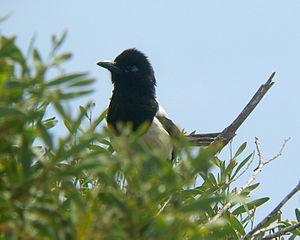
Le parc national de Souss-Massa, créé en 1991, se situe au Maroc dans la région de Souss-Massa-Drâa, entre Agadir et Tiznit. L'entrée du parc de l'Oued Massa est au bout du village de Sidi-Bnazern. Située à l'embouchure de l'Oued Massa, cette réserve naturelle, d'une superficie de 33 800 hectares, abrite aussi bien les mammifères, comme les mangoustes, chacals, sangliers et gazelles, que des oiseaux, comme les goélands, faucons, cormorans et hérons.